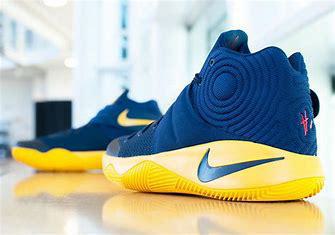
Brand: Nike
Model: Kyrie 2